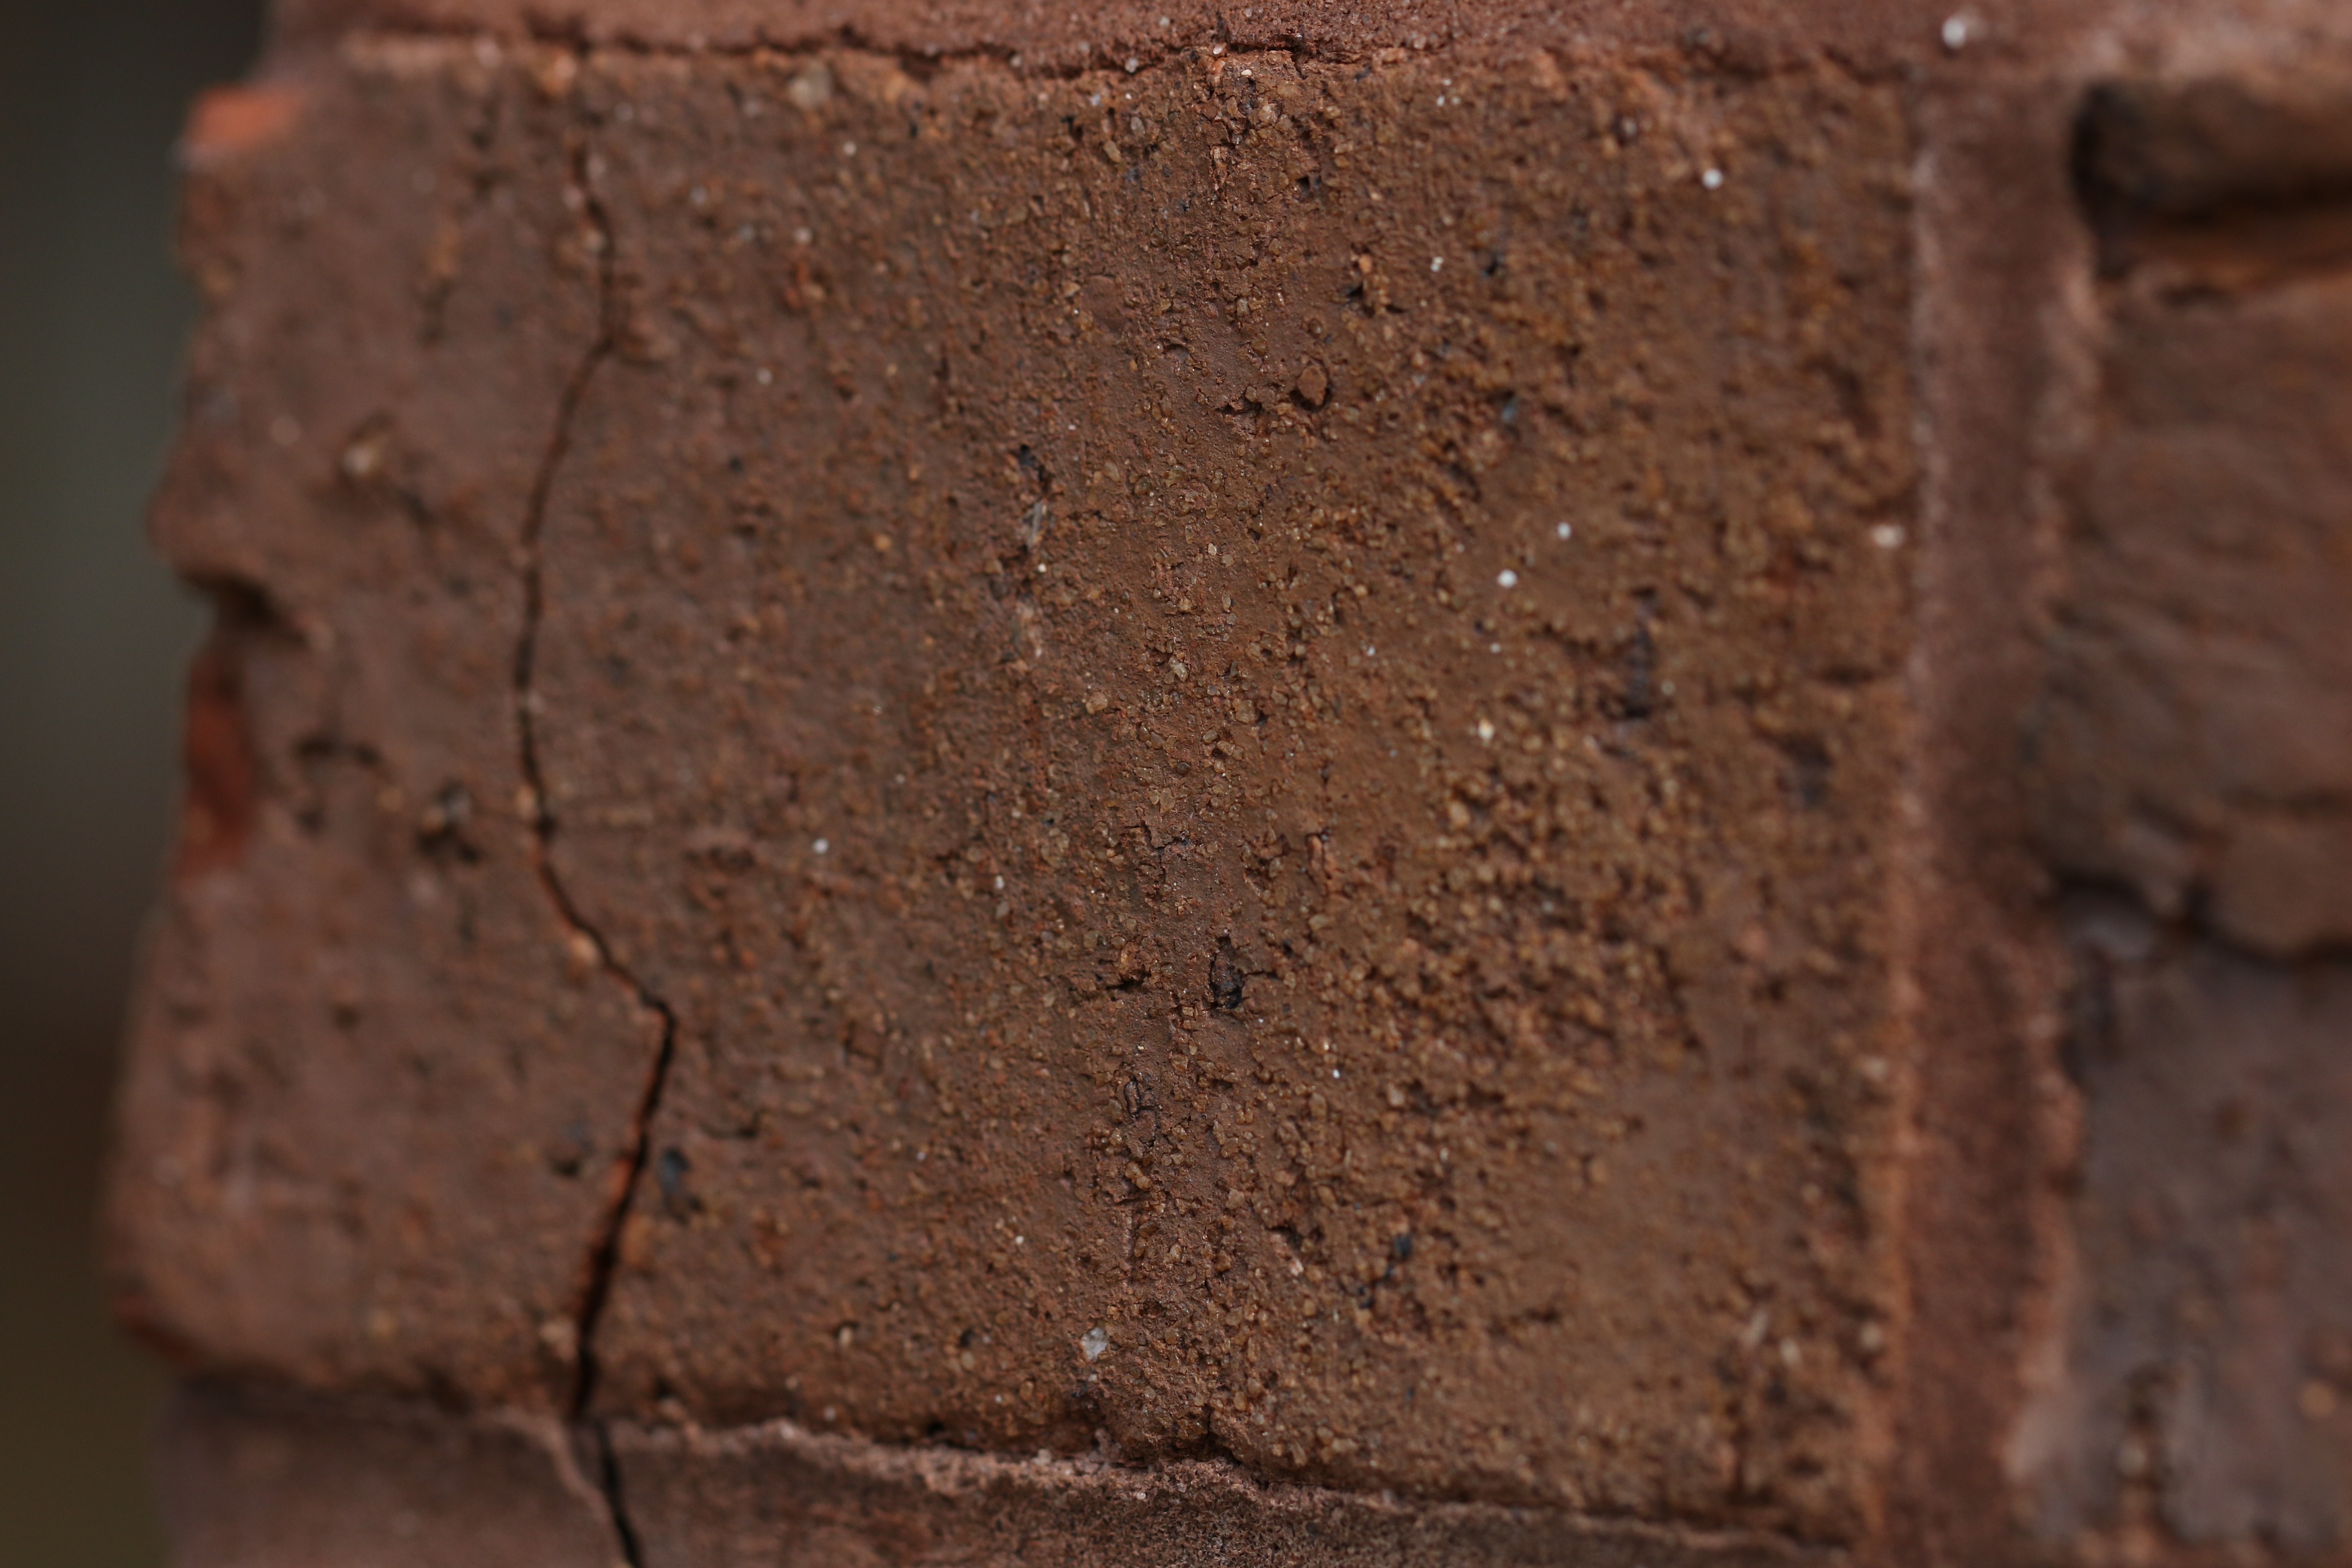
food, soil, chocolate, brick, dessert, material, fudge, chocolate cake, baked goods, chocolate brownie